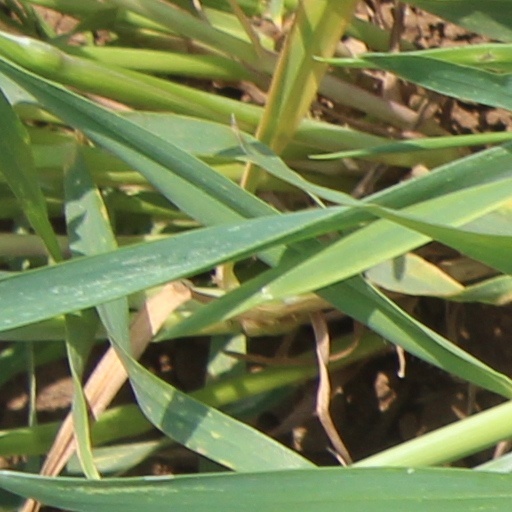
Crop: wheat